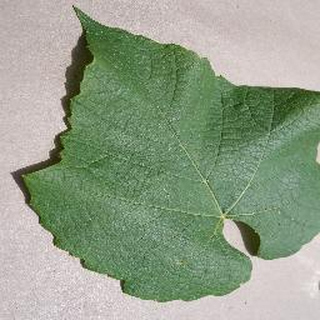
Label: healthy_grape